David McNarry

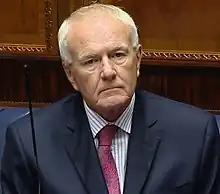

David McNarry (born 25 May 1948) is a former Northern Irish unionist politician and Ulster Loyalist representative who served as a Member of the Legislative Assembly (MLA) for Strangford from 2003 to 2016.